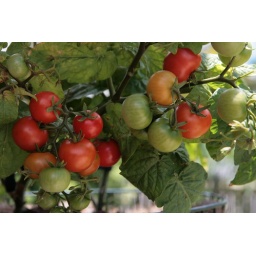
Tiny tomatoes growing in a hanging basket at the end of the car port.